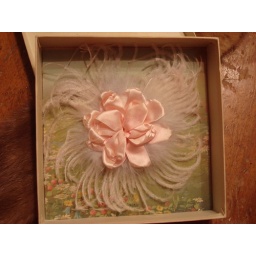
this is actually a hat that was worn in 1949 to a summer dance,,,,in original box